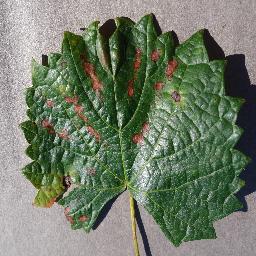
Label: Grape___Esca_(Black_Measles)